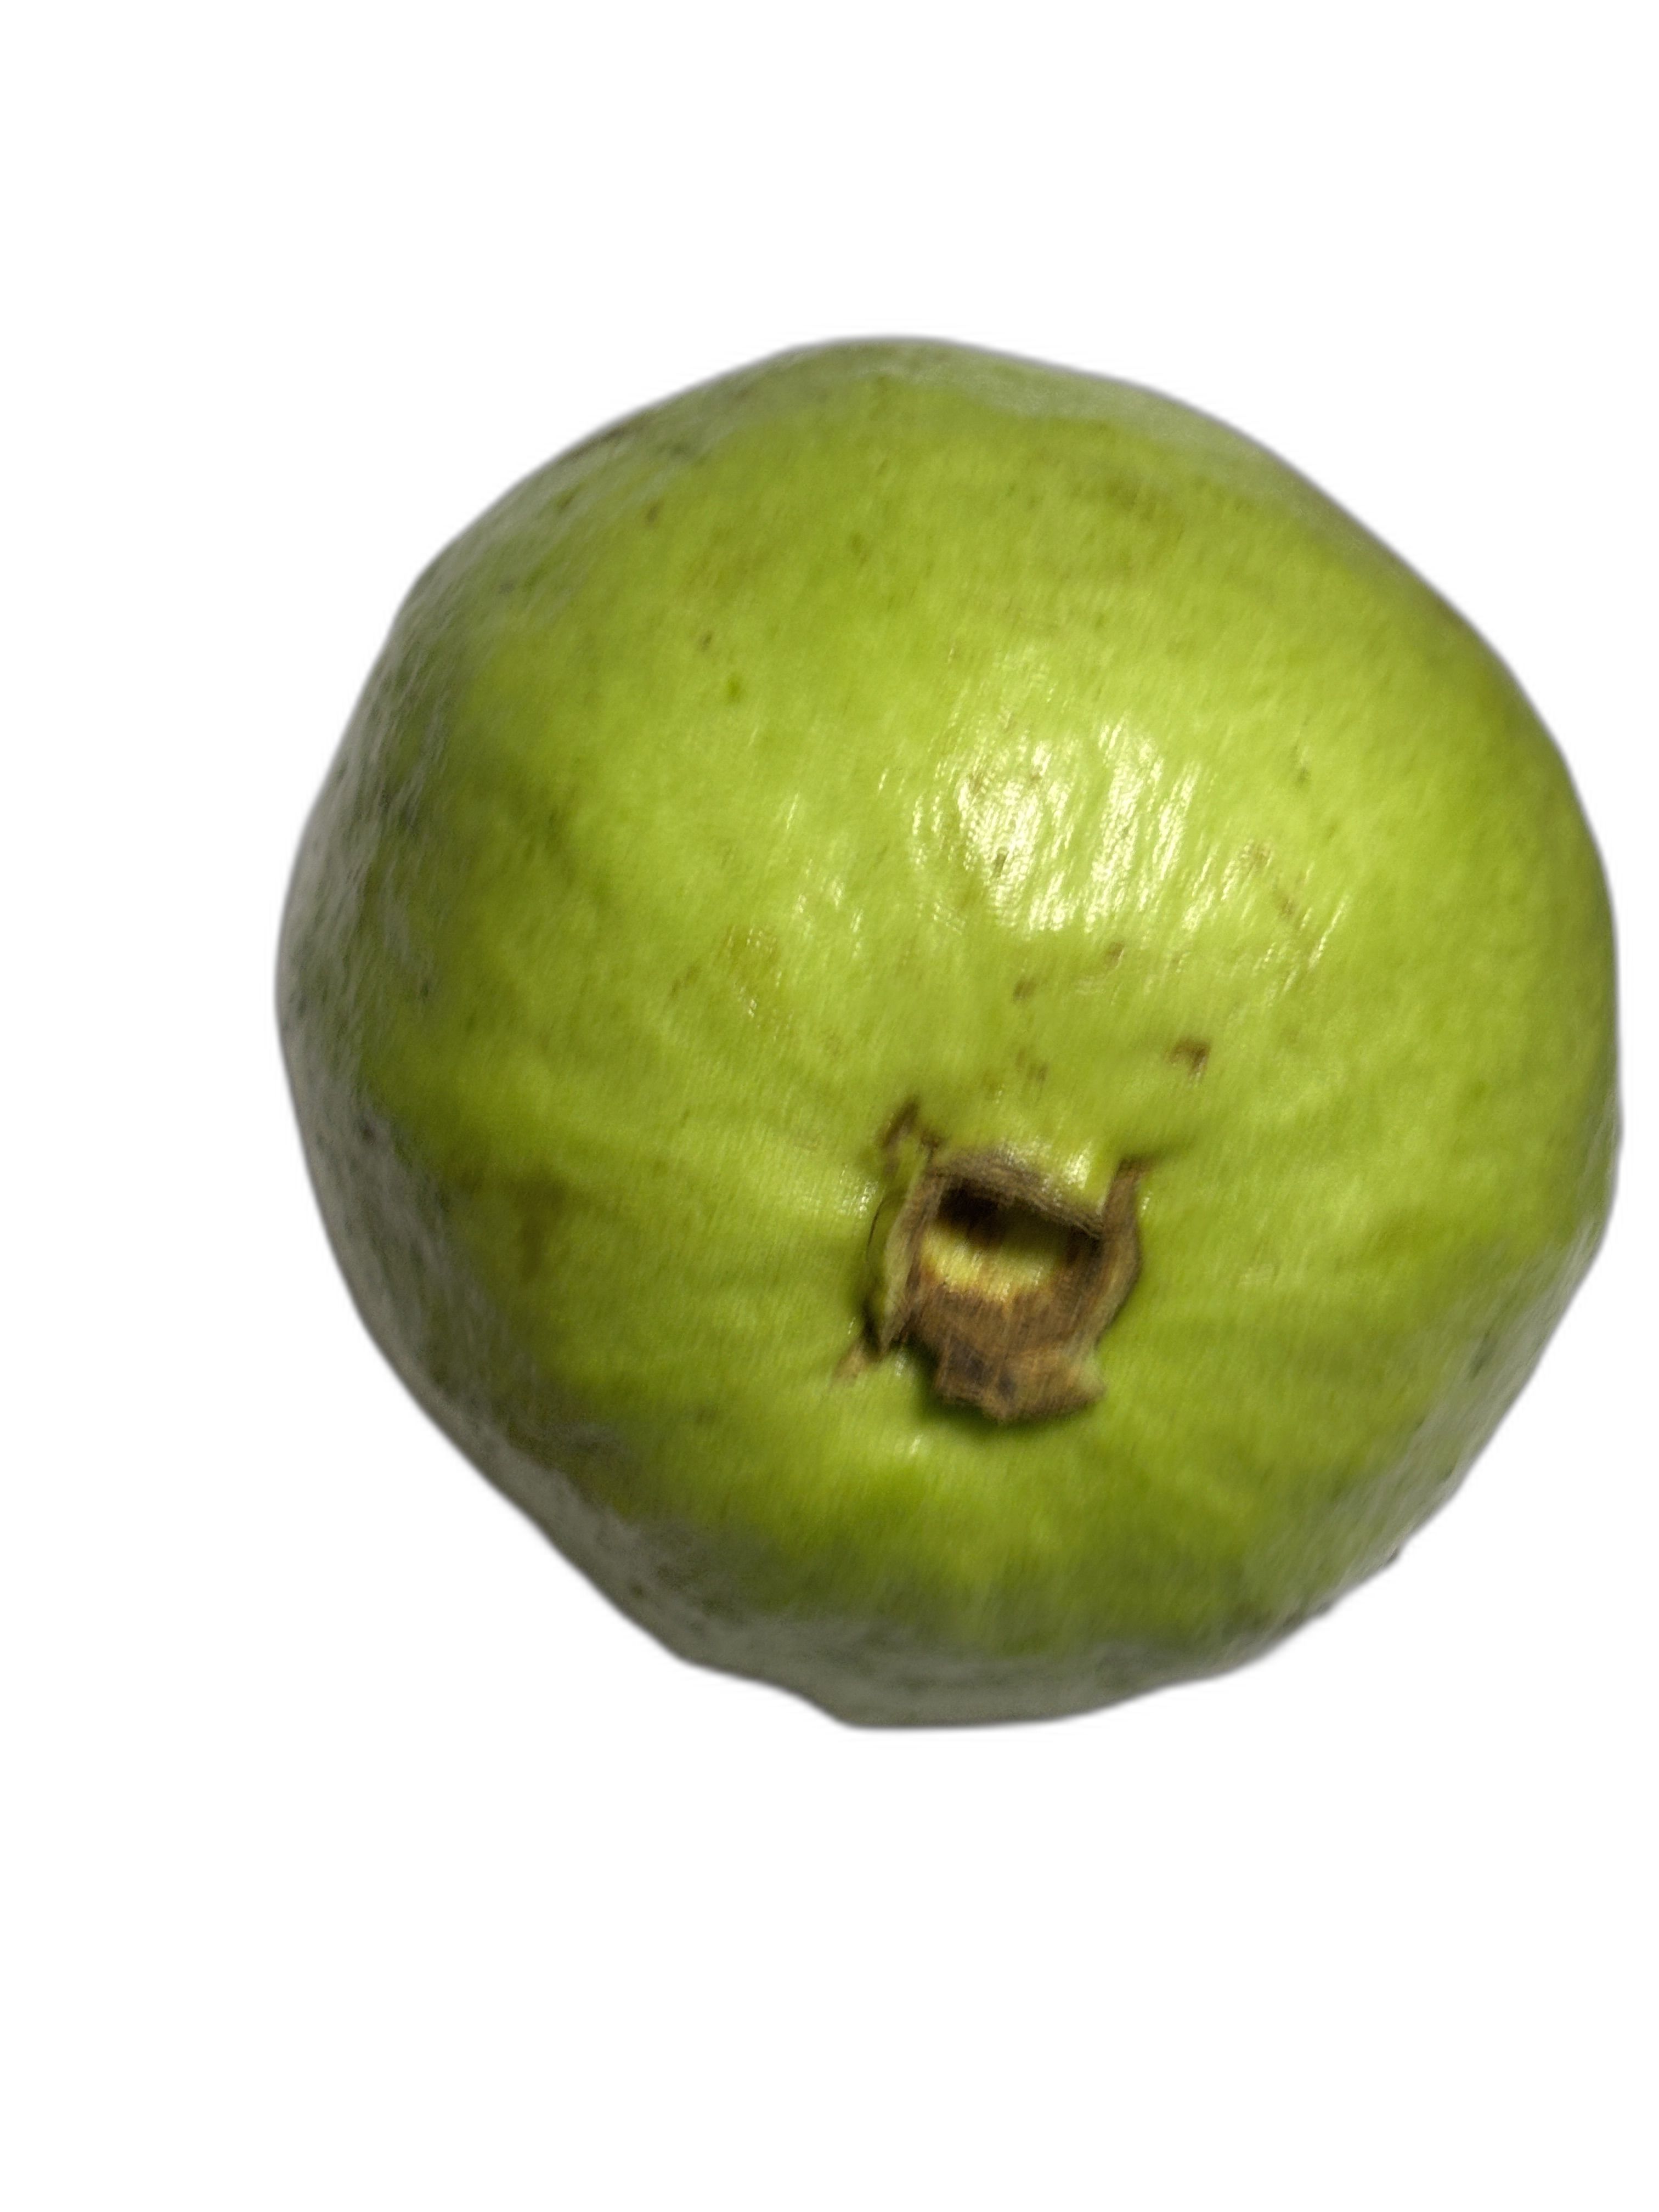
Plant part: fruit
Disease: Healthy